First Russian circumnavigation

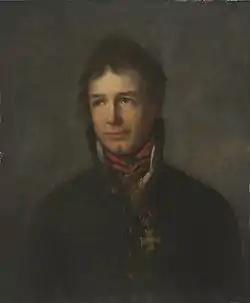
Krusenstern's portrait by Johann Friedrich Weitsch, 1808

Between 1791 and 1802, the wealthy merchant Thorkler from Reval (Tallinn) undertook several round-the-world and half-round-the-world expeditions on French ships, visiting places such as Petropavlovsk-Kamchatsky, Nootka Island, Canton, and Kolkata. Correspondence between Thorkler and Count Nikolay Rumyantsev indicates that Thorkler played a significant role in lobbying for Adam Johann von Krusenstern's expedition and organizing his voyages to Kolkata and Canton from 1805 to 1807. Archival documents, like the 1819 "Overview of the Russian-American Company", confirm that Russian ships had crossed the equator before Krusenstern's trip.